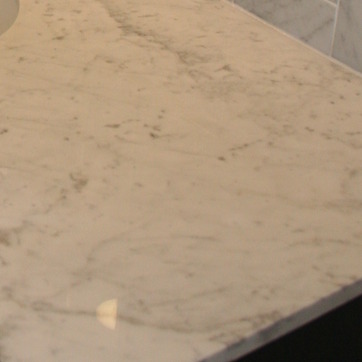
Material: polishedstone